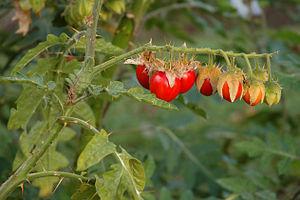
Avec environ 1400 espèces, le genre Solanum est le plus riche en espèces de la famille des Solanaceae et l'un des plus grands des angiospermes.